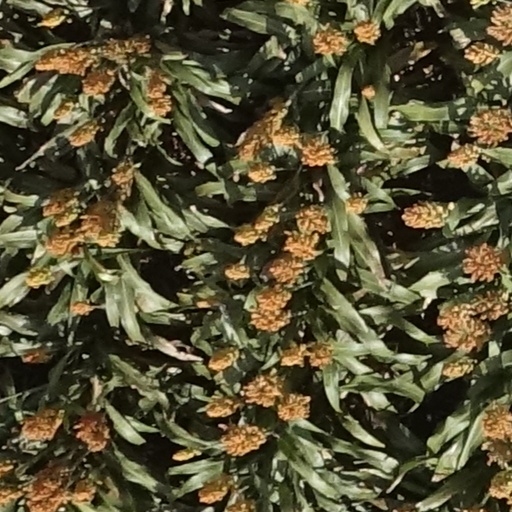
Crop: sorghum